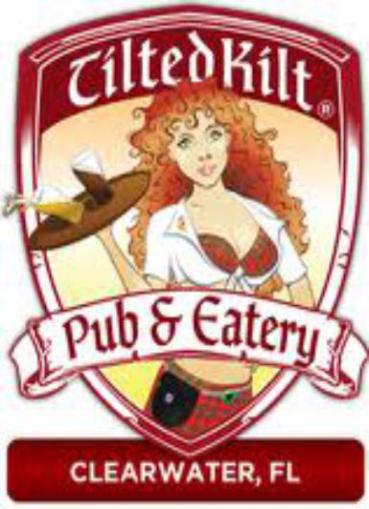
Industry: Clothes